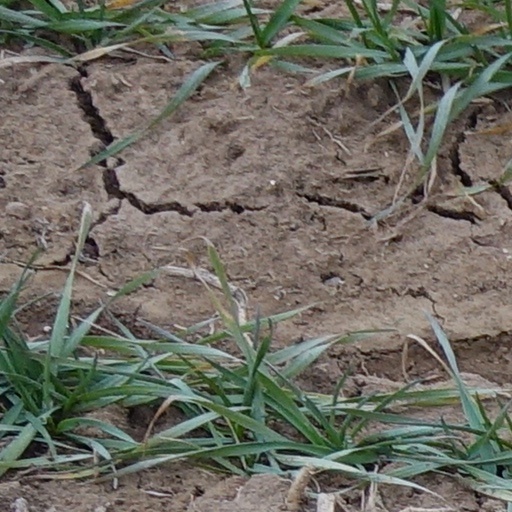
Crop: wheat